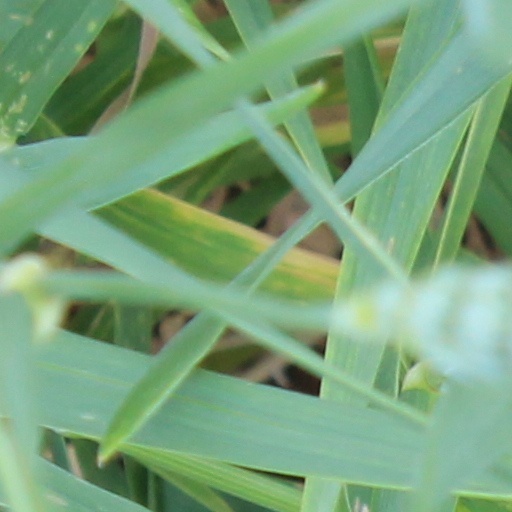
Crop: wheat